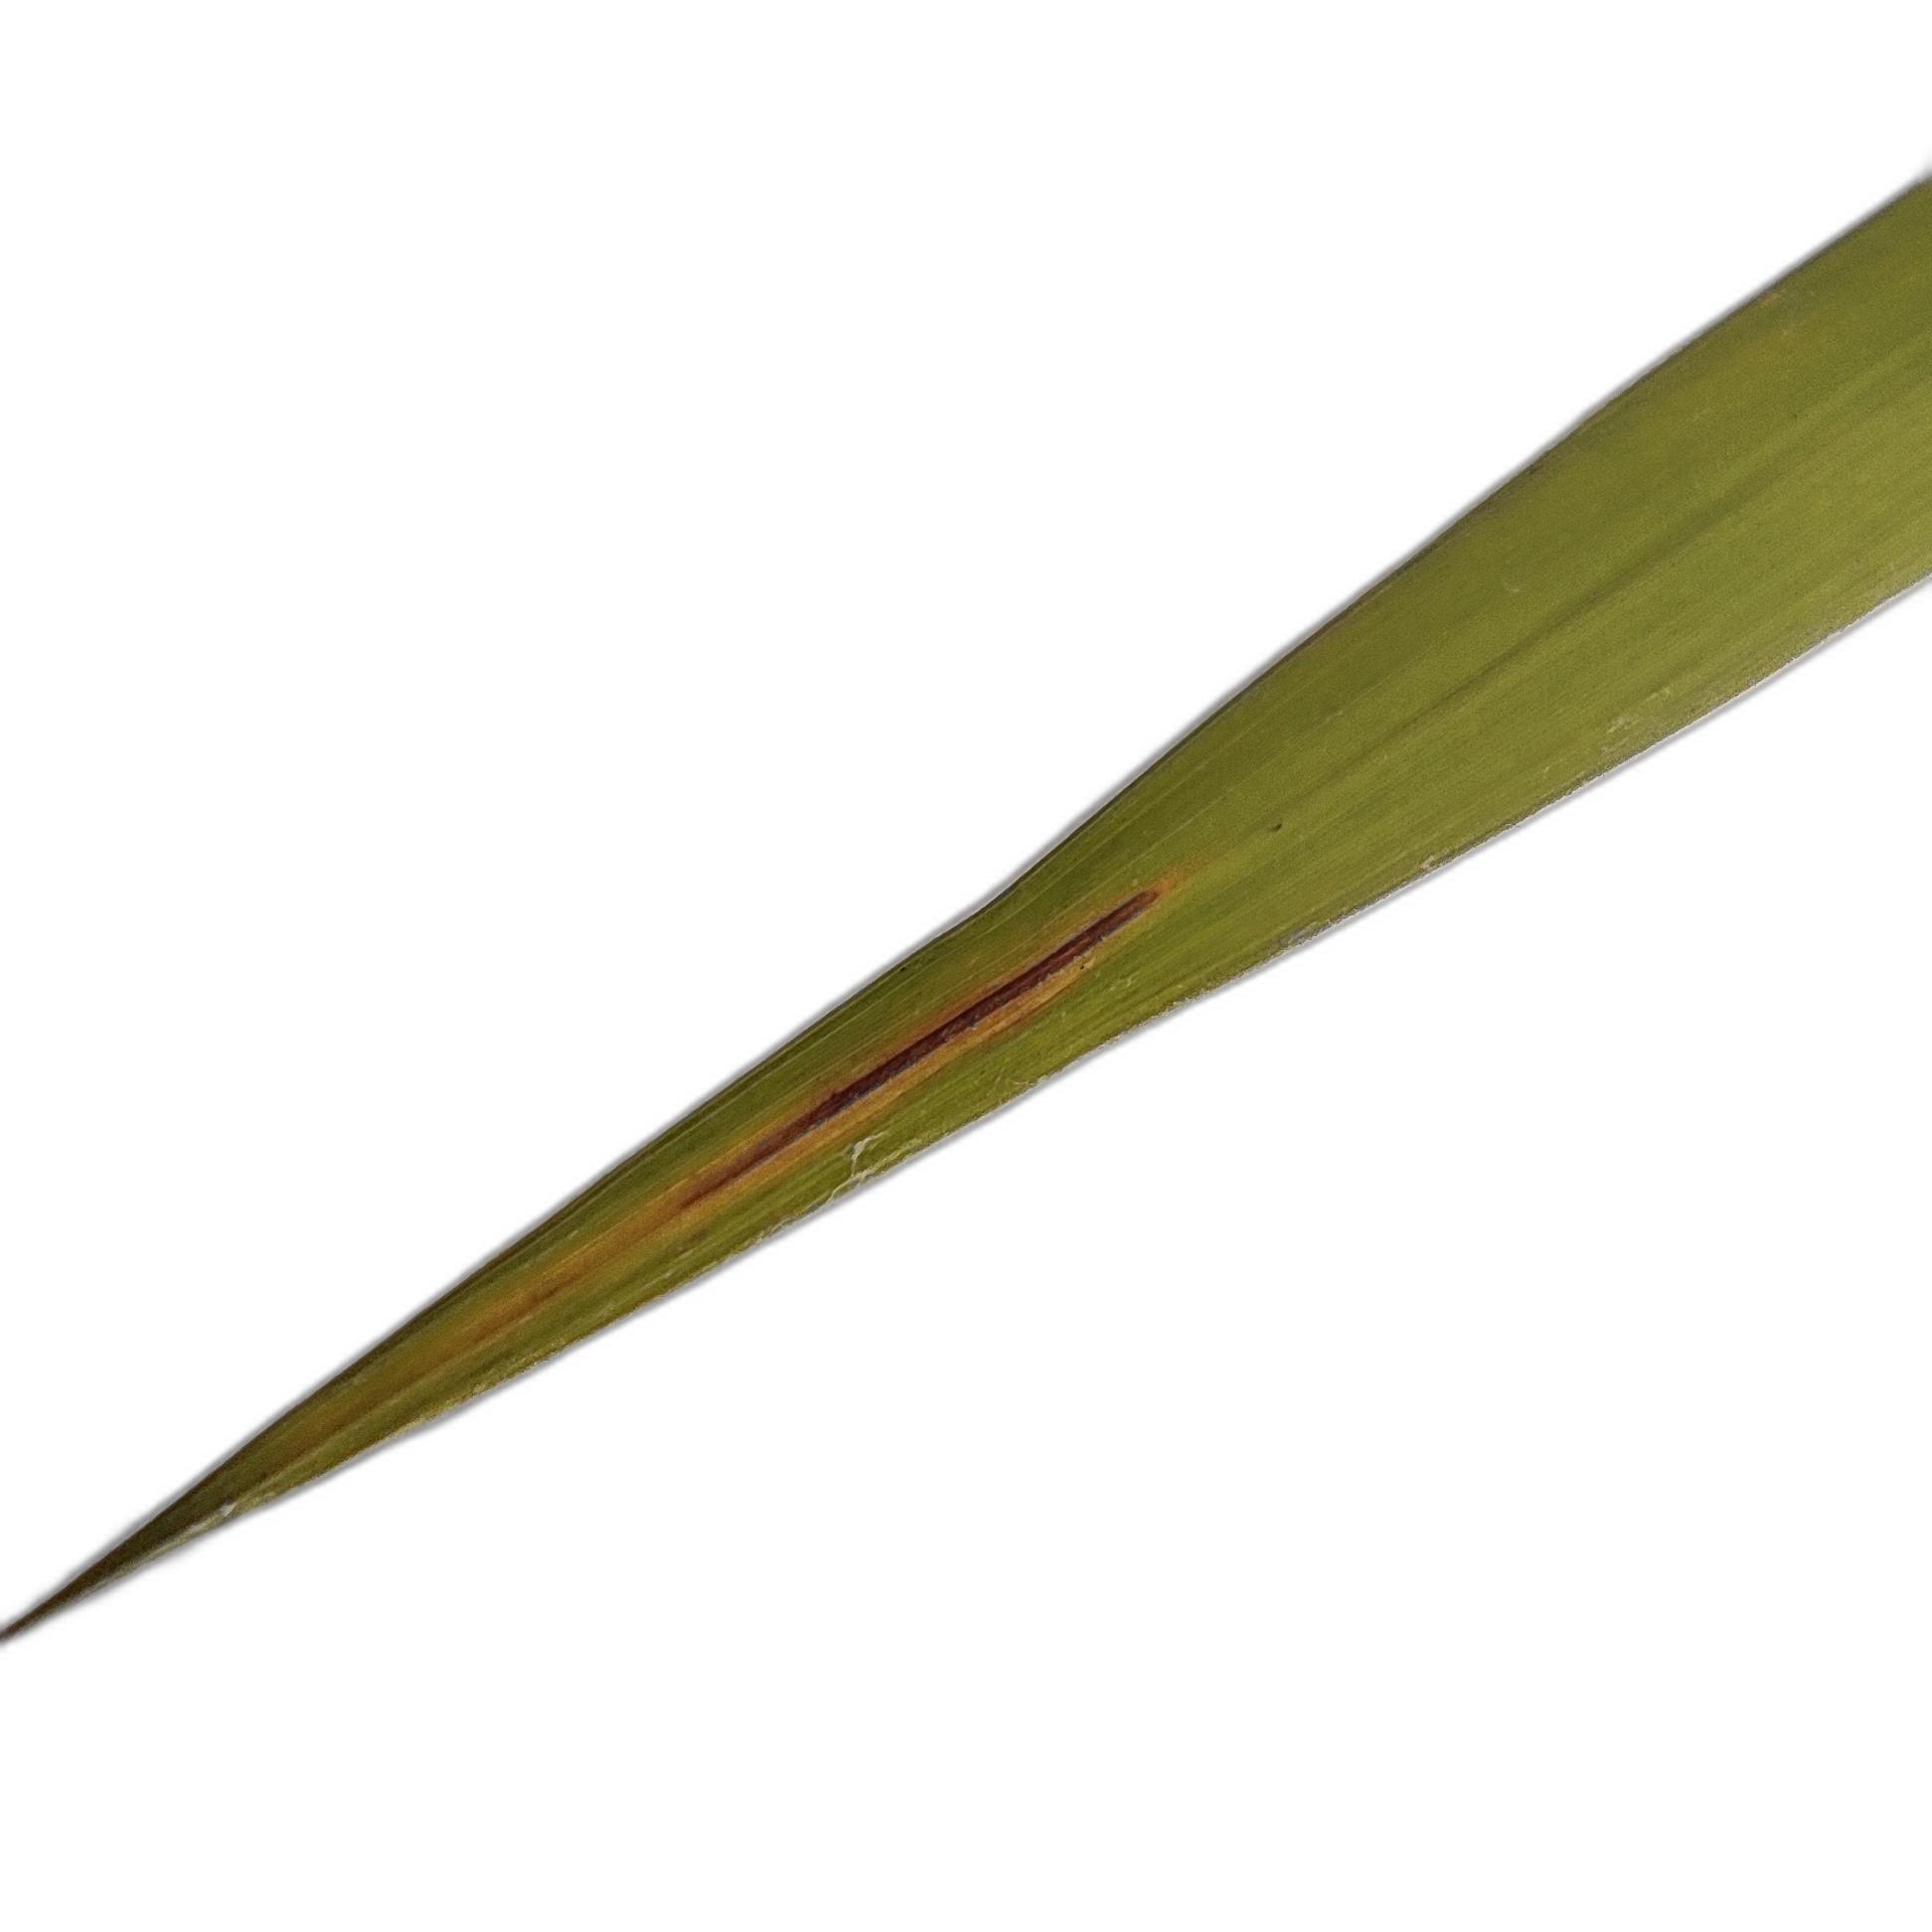
Label: Leaf Scald